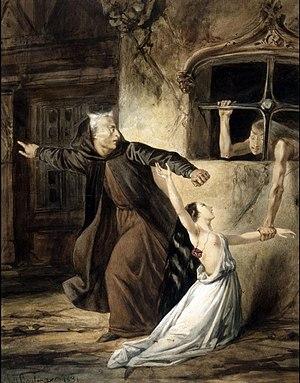
Claude Frollo livre la Esmeralda à la Sachette. Dessin de Louis Candide Boulanger, 1831.